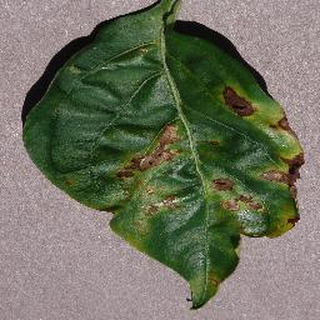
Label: bell_pepper_bacterial_spot